Question: Please indicate a possible affordance area of the jump_skateboard that can be used for standing on
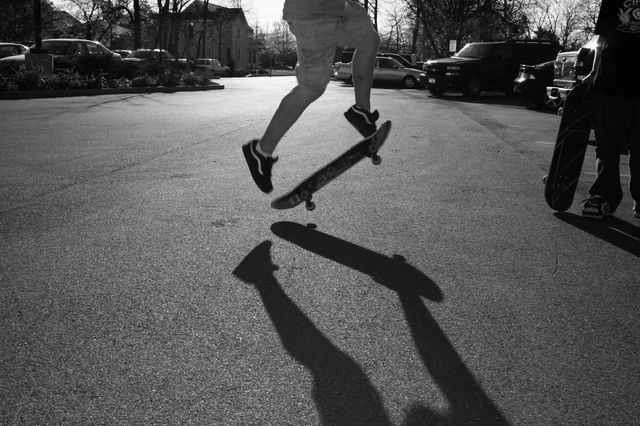
Answer: [256, 111, 400, 220]